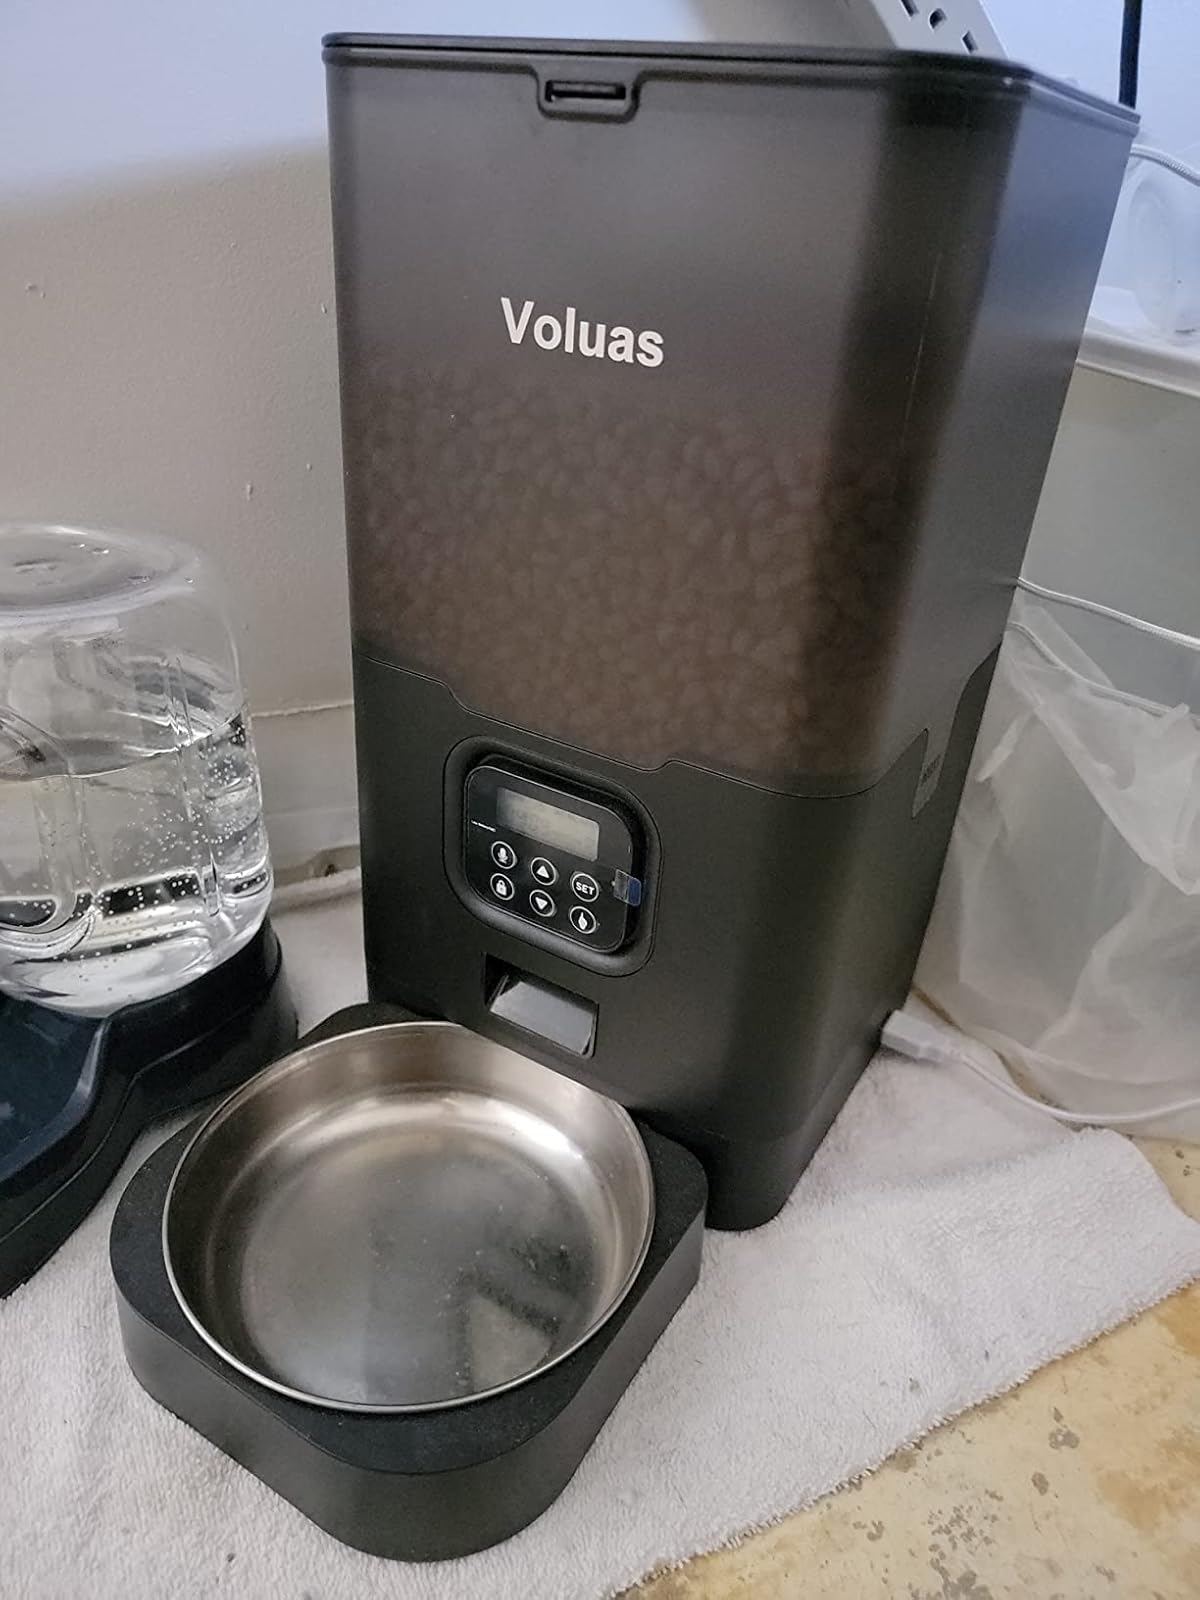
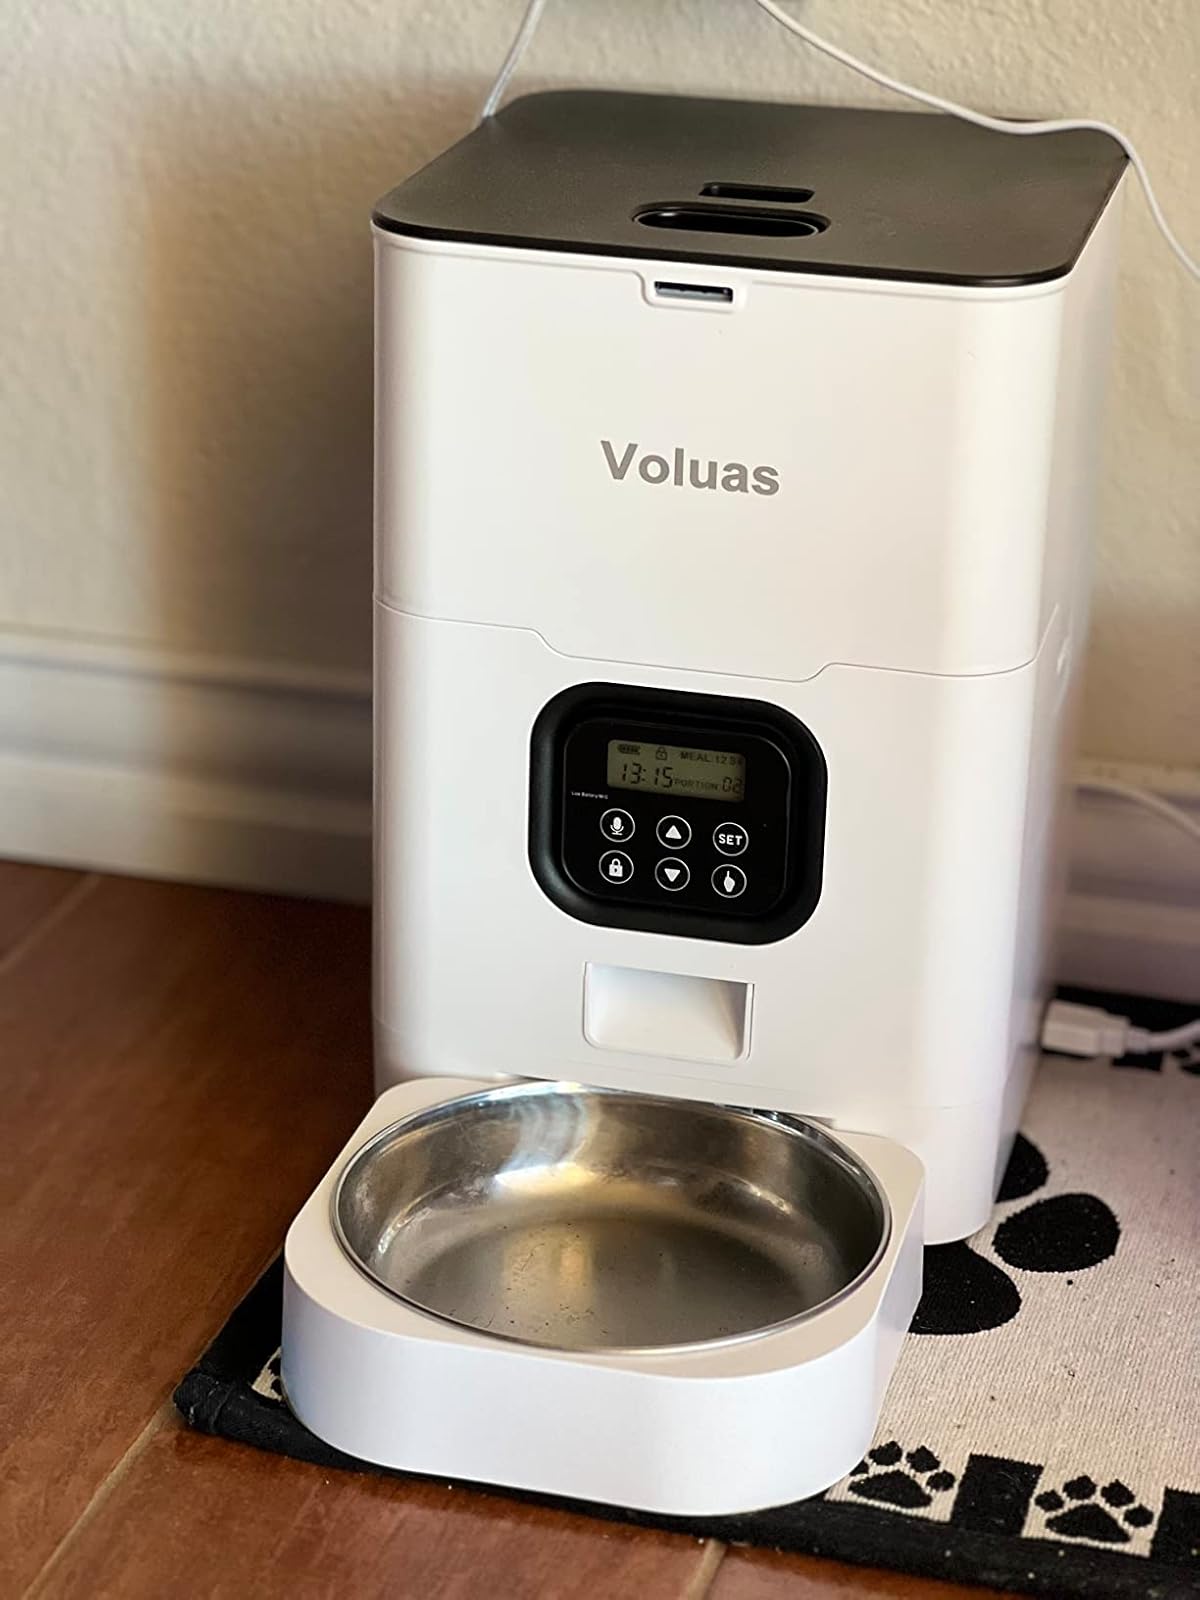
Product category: items_feeder
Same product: no